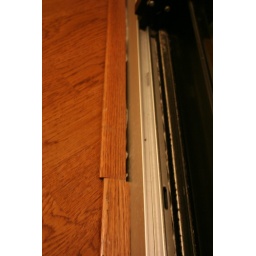
Wooden sill under balcony glass sliding door is detached and loose. Same for wooden sill of second bedroom door.